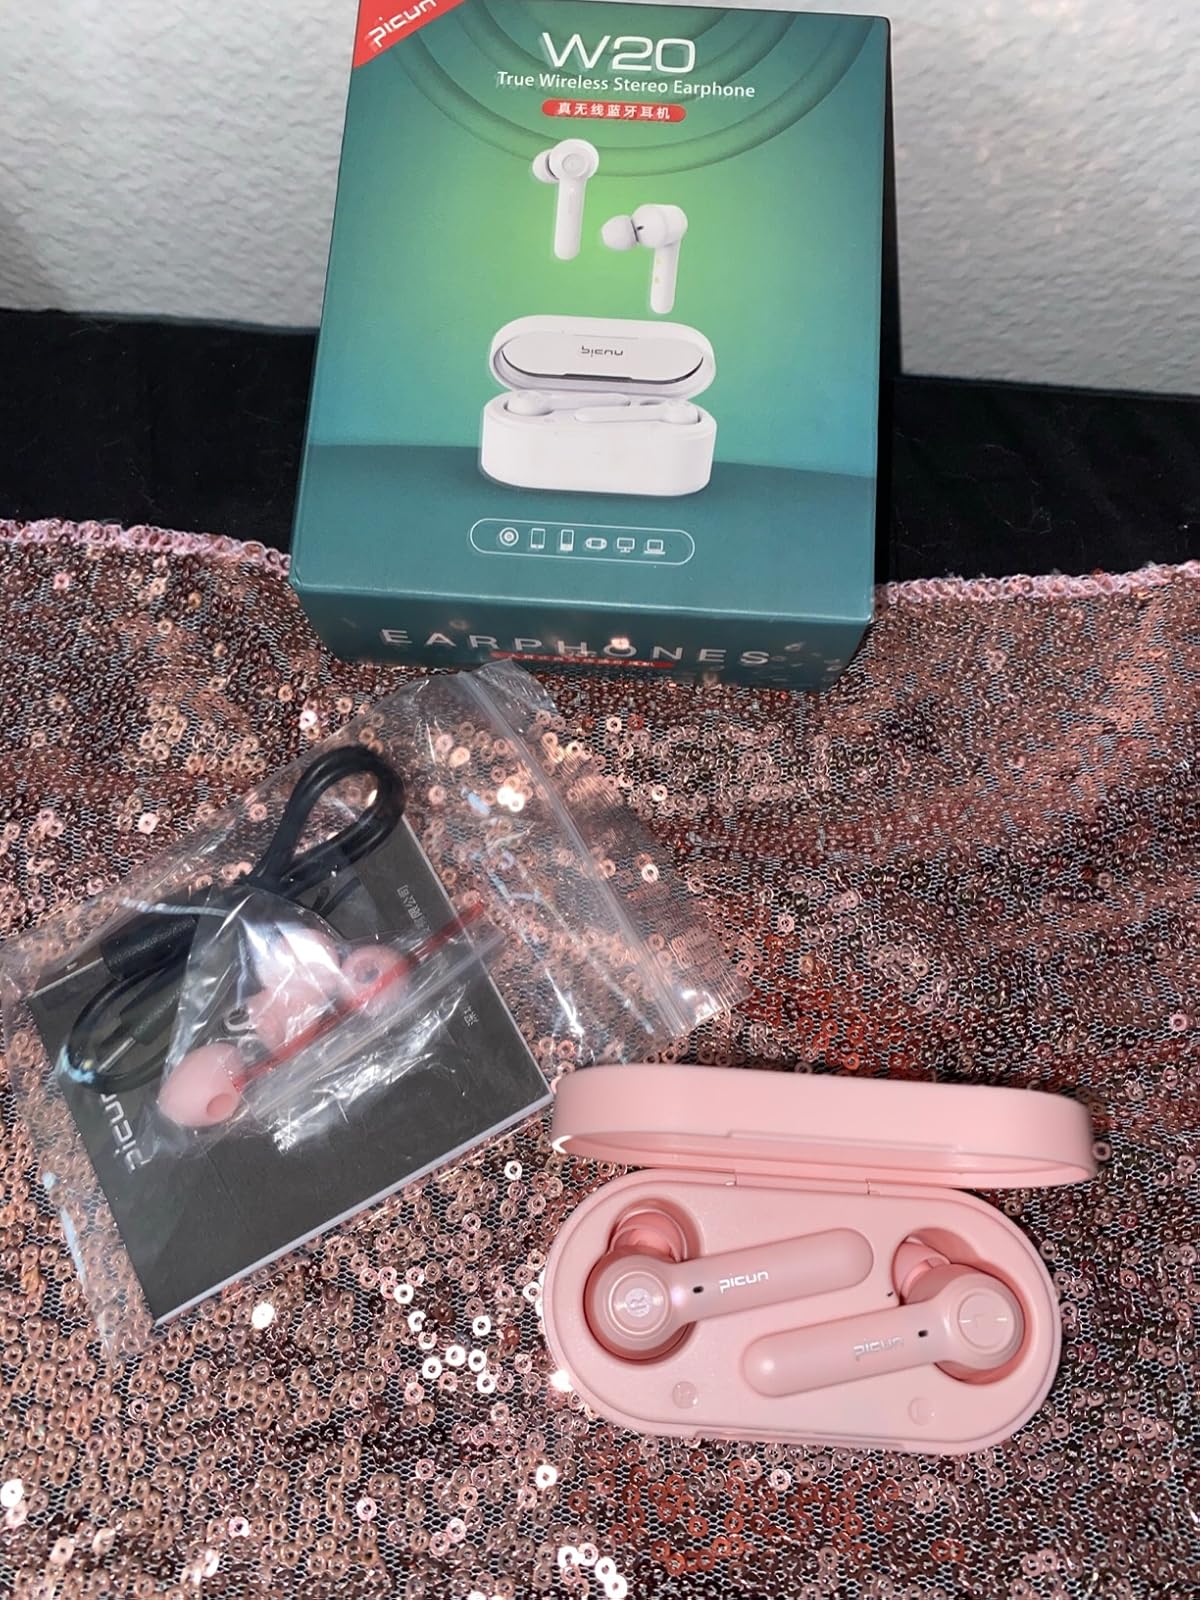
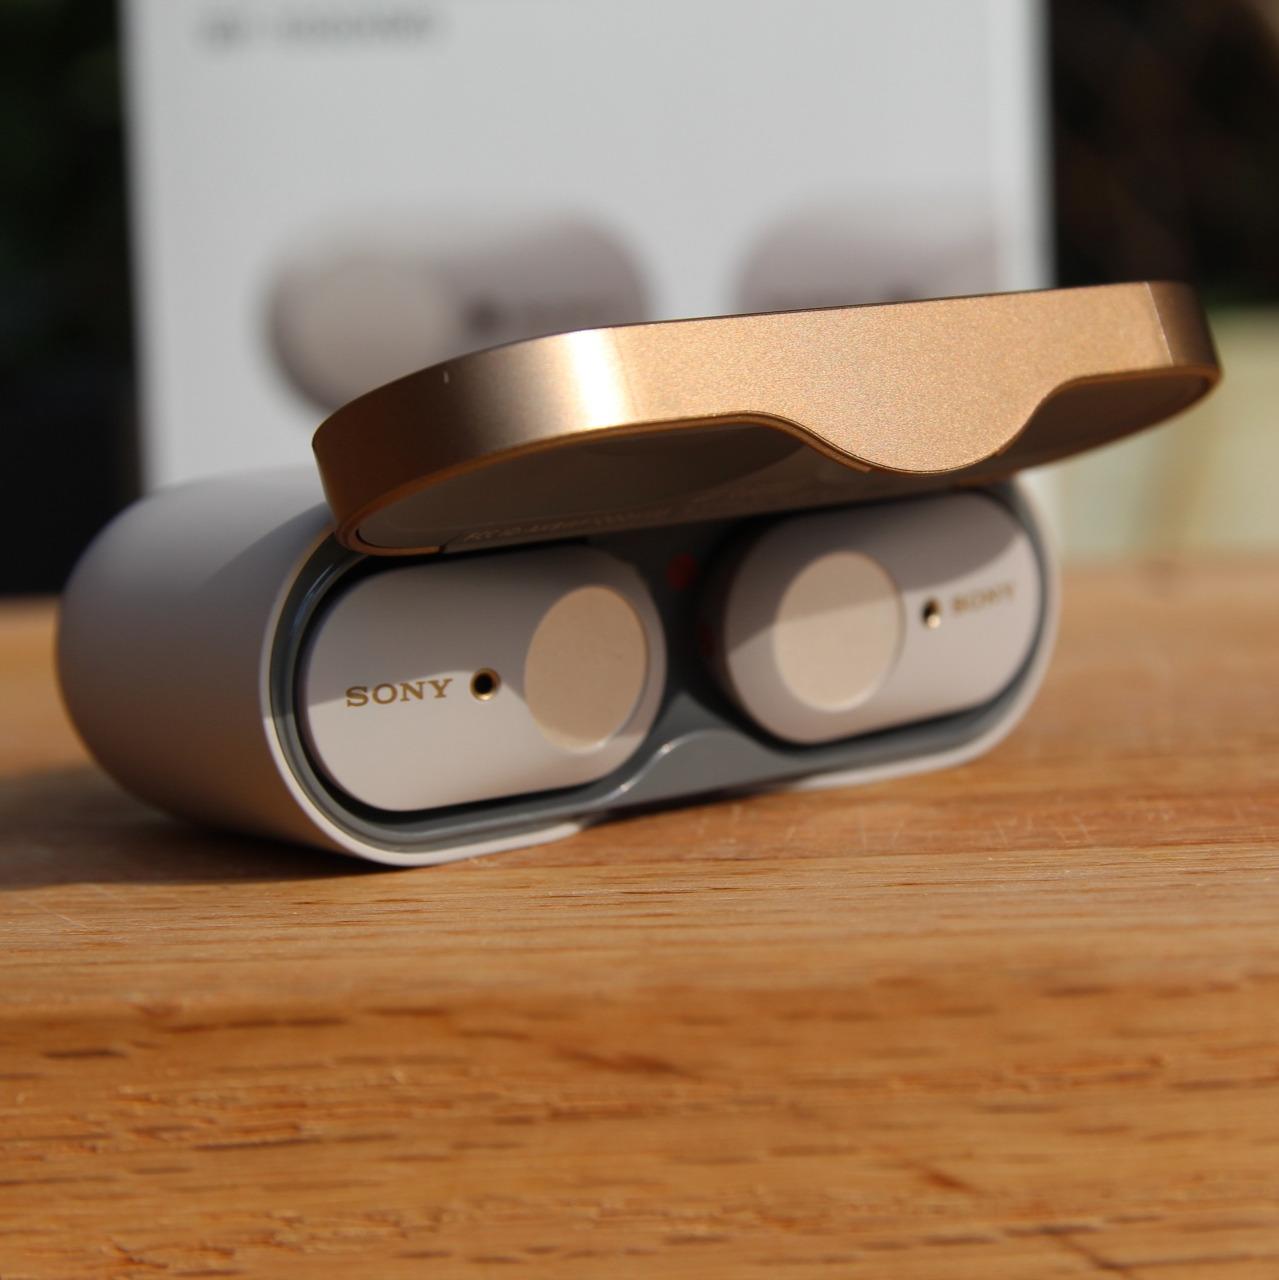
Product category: earbuds
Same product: no